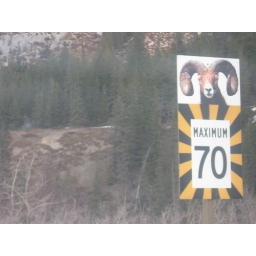
mountain sheep sign near Jasper